Citipes

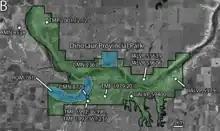
A map of caenagnathid discoveries in Dinosaur Provincial Park

In 2020, Gregory Funston conducted a review of all caenagnathid material known from the Dinosaur Park Formation in order to determine their actual diversity in that depositional environment. Funston personally examined and scored material in the collections of the Canadian Museum of Nature, the Royal Ontario Museum, the Royal Tyrell Museum, the University of Alberta, and the Mongolian Academy of Sciences. He also collected histological samples from several bones in order to examine them for "lines of arrested growth", which can be used to estimate the ontogenetic age of the specimens.